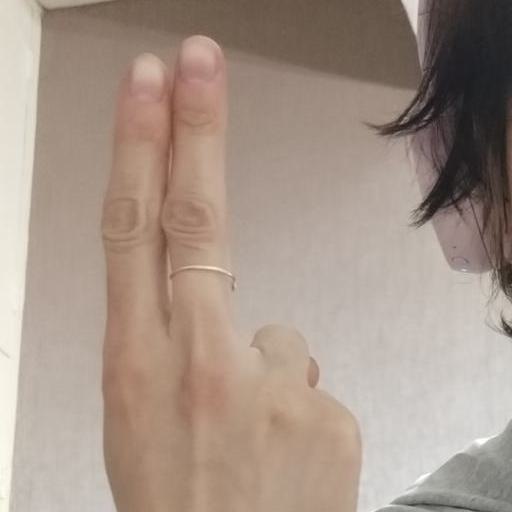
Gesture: two_up_inverted